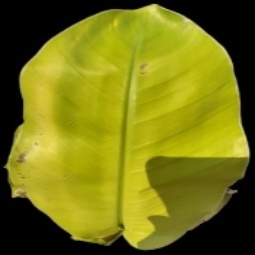
Label: Zinc